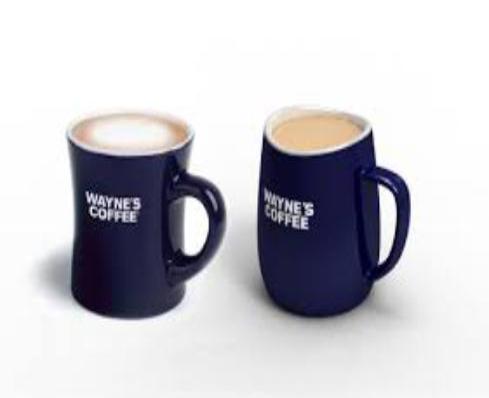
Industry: Food